Violent Cop

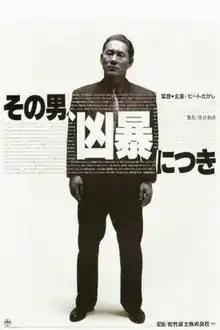
Film poster

is a 1989 Japanese neo-noir action thriller film directed by Takeshi Kitano, written by Kitano and Hisashi Nozawa, and starring Kitano, Maiko Kawakami, Makoto Ashikawa, Hakuryu, Ken Yoshizawa, and Ittoku Kishibe. It follows Azuma, a Japanese police detective known for his rough and unprofessional conduct, after he is assigned to investigate drug trafficking by the "yakuza". It was Kitano's directorial debut, and marked the beginning of his career as a filmmaker. Takeshi Kitano rewrote most of the film's original screenplay by Hisashi Nozawa.